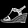
Label: Sandal